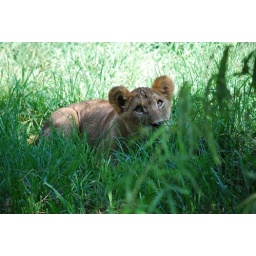
Lion cub in the grass